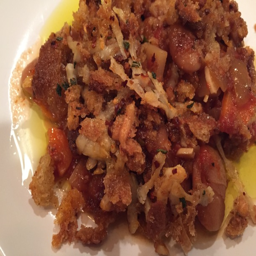
plated dish drizzled with a bit of olive oil .